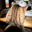
Label: cat